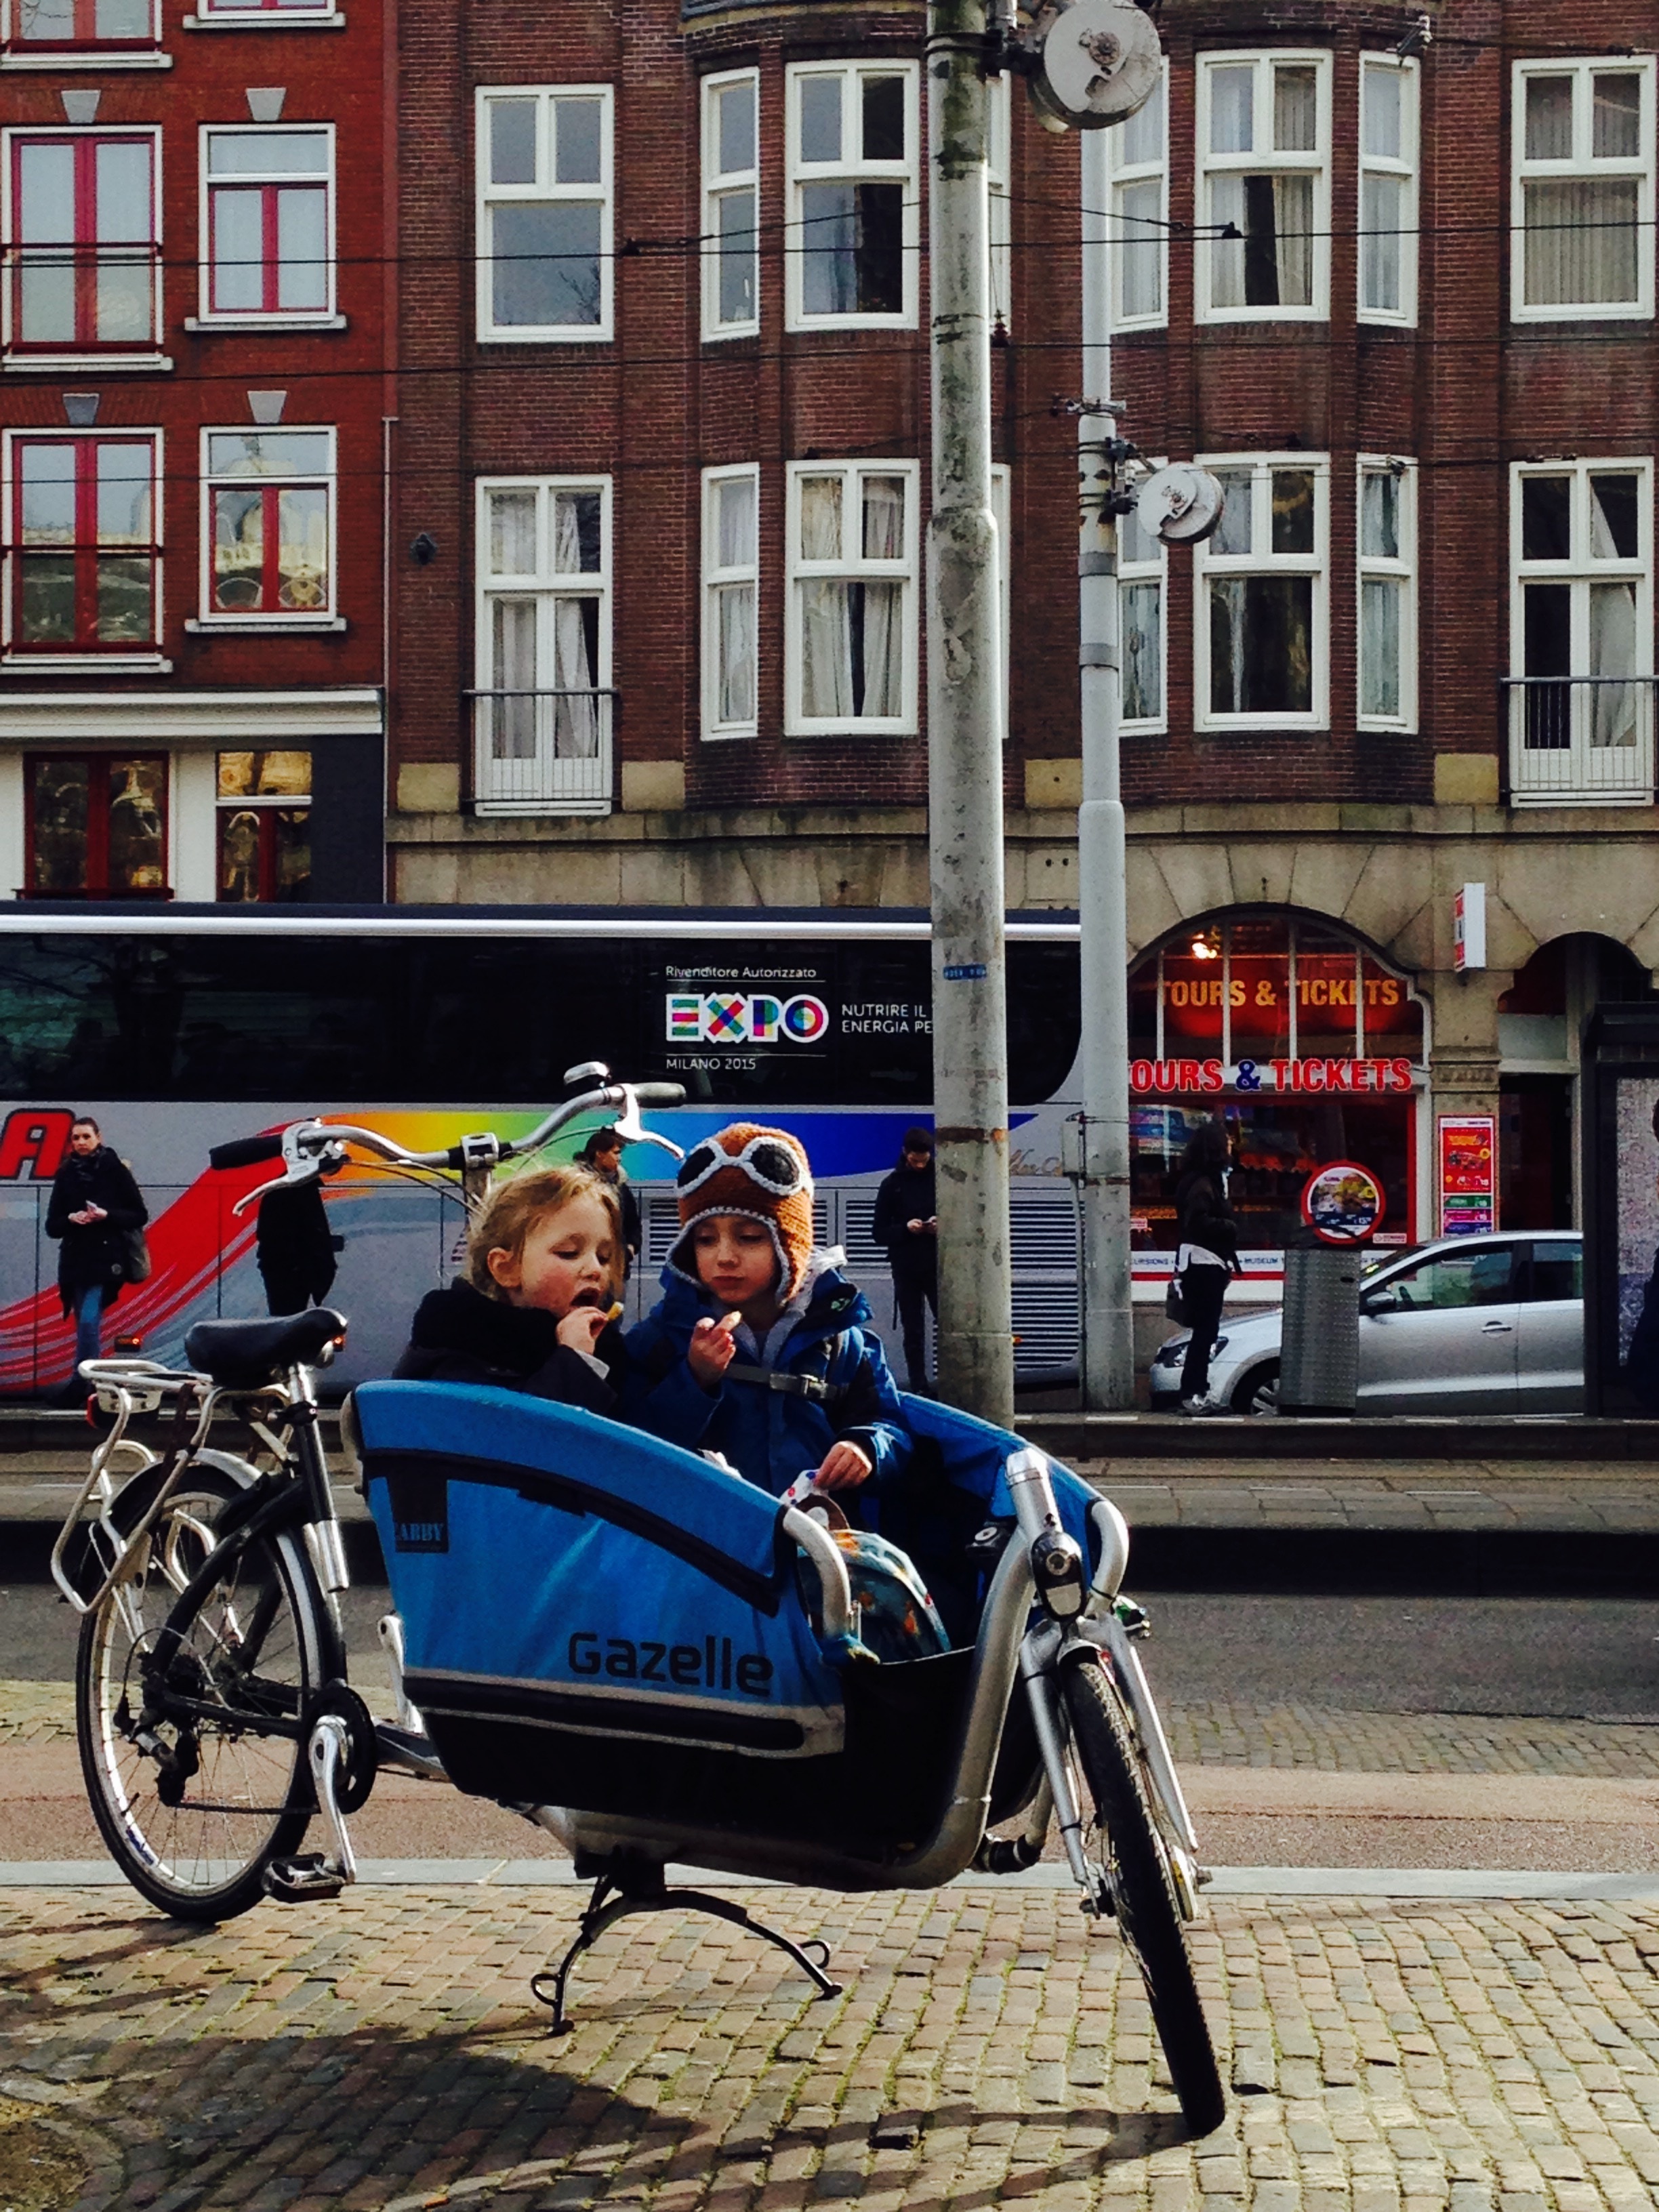
people, girl, road, street, bicycle, vehicle, child, playing, friendship, sports equipment, cycling, amsterdam, children, happy, sharing, brothers